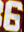
Number: 6